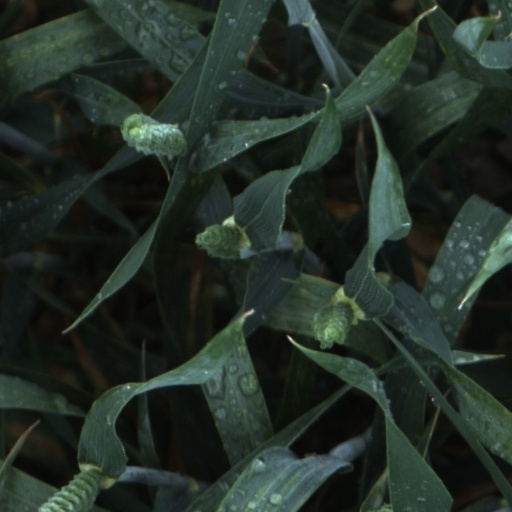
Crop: wheat